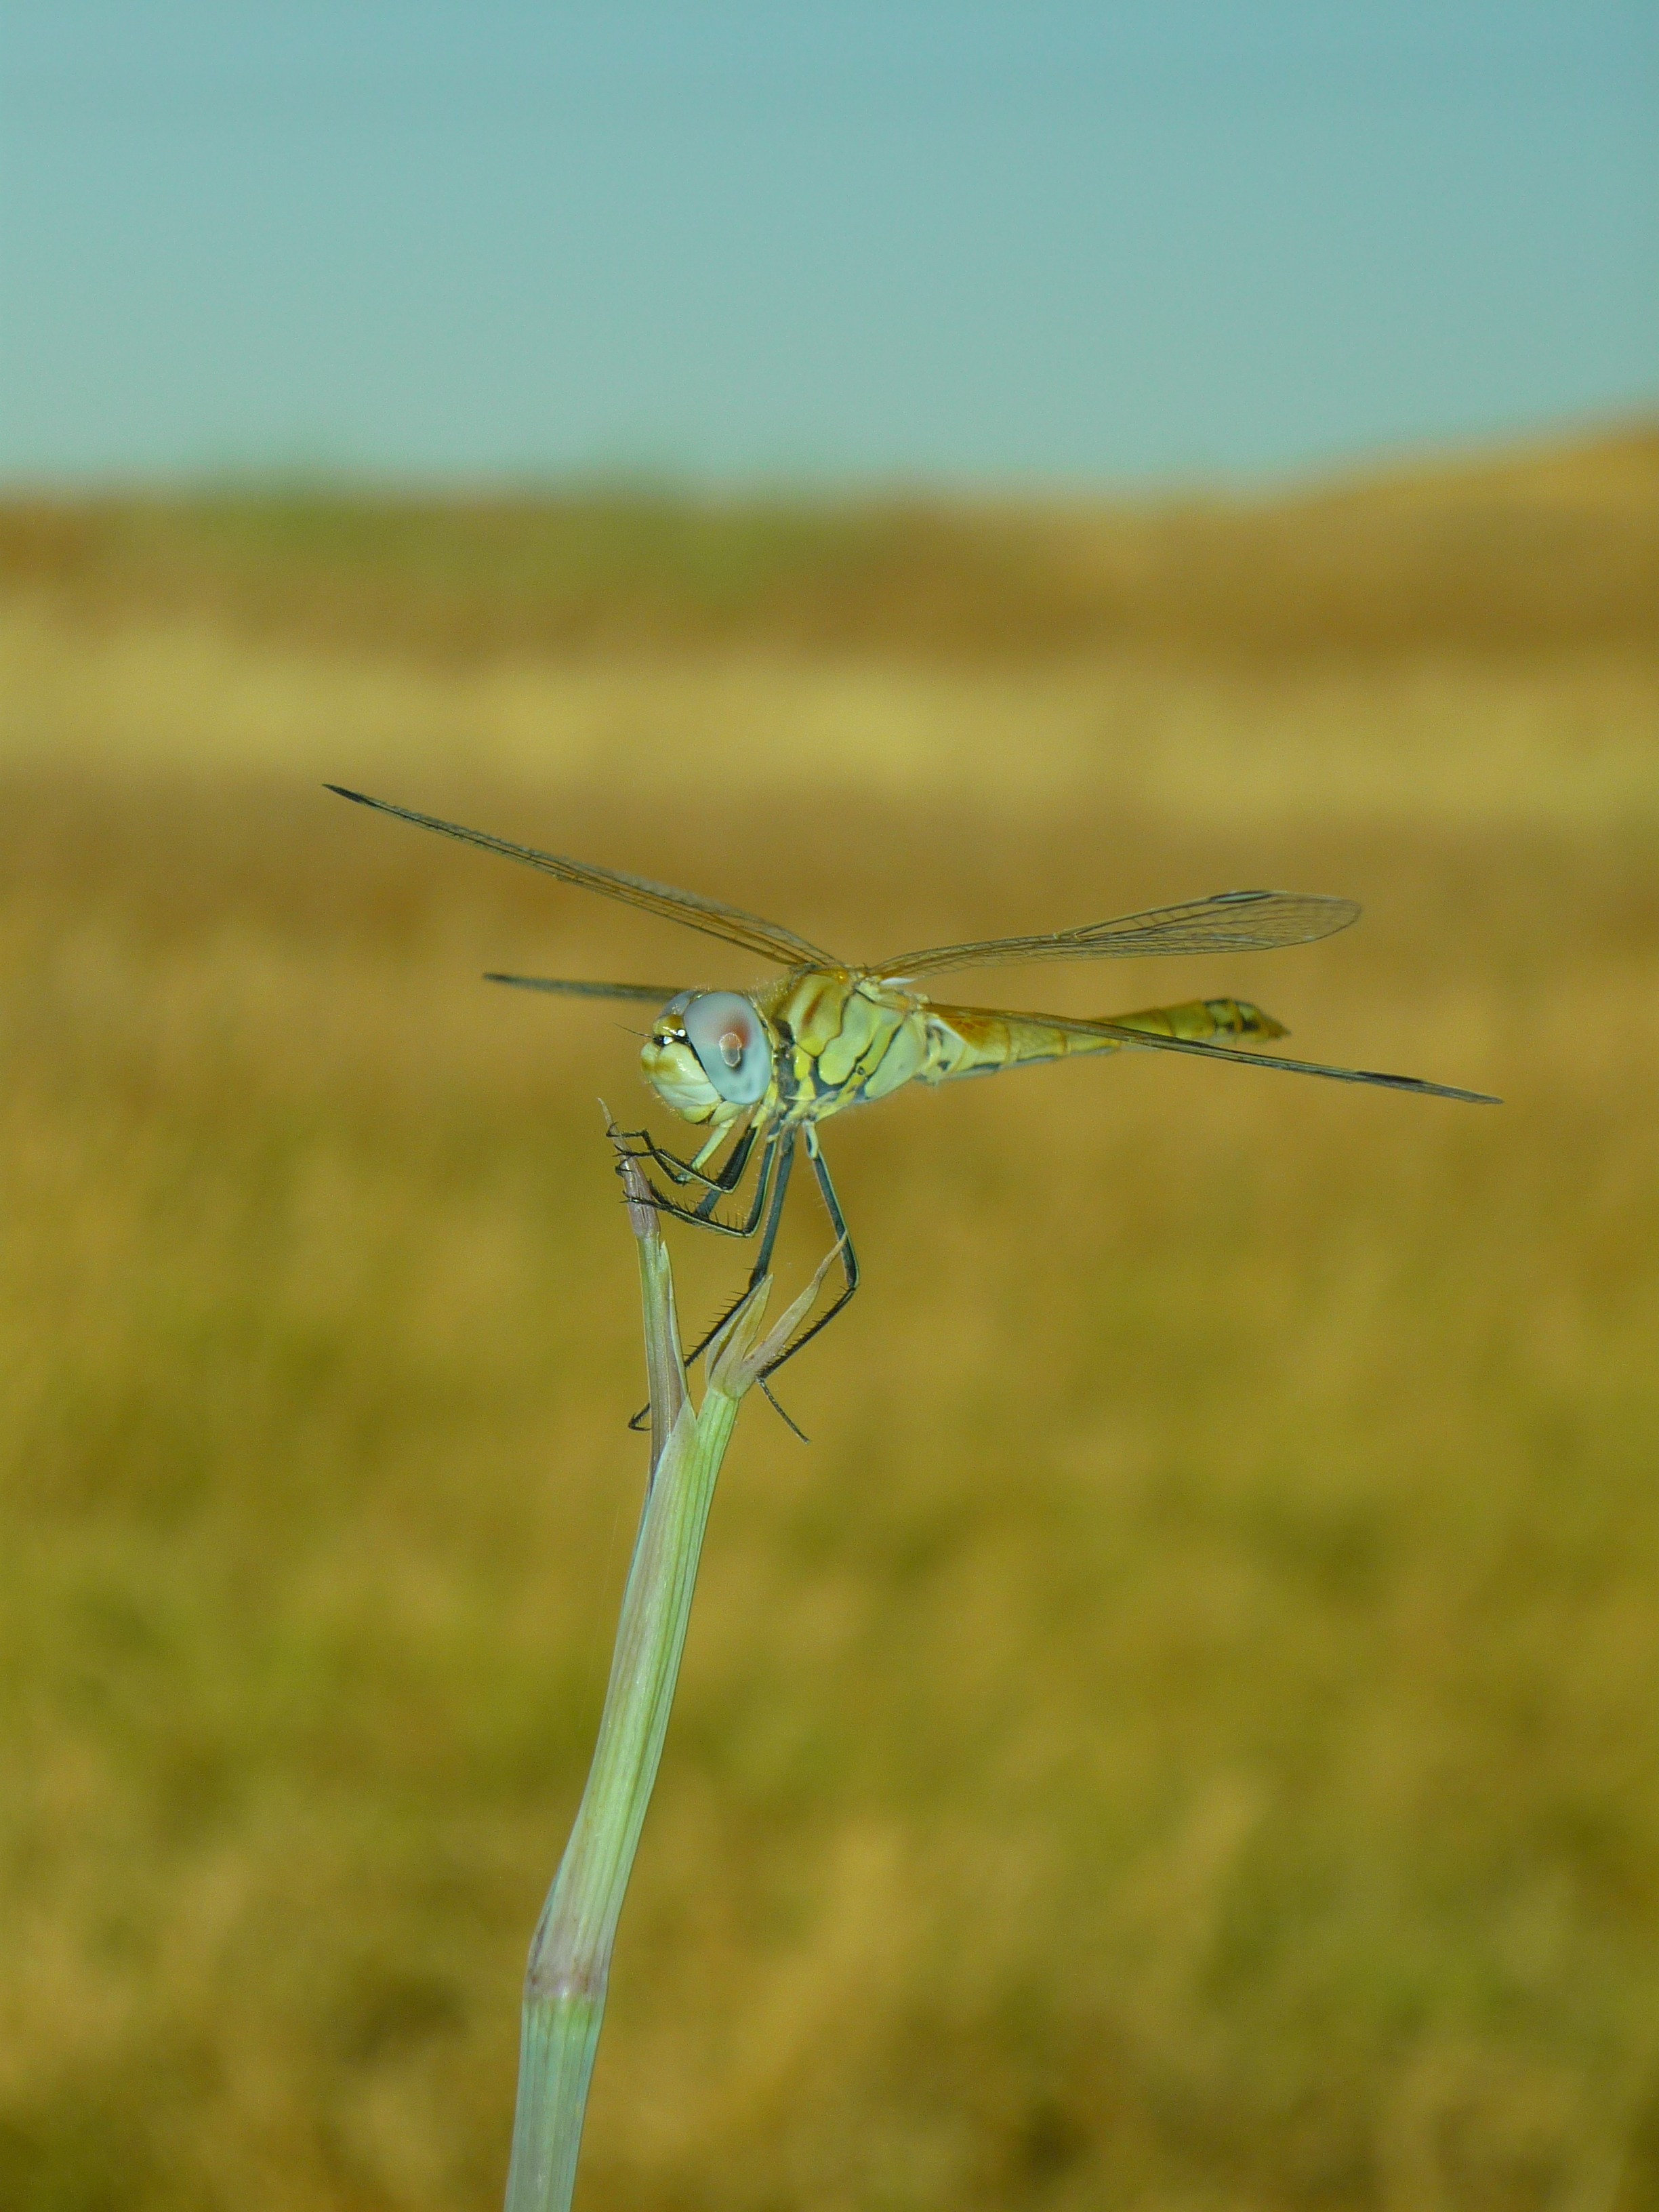
nature, grass, wing, field, meadow, prairie, stem, flying, summer, female, green, insect, yellow, fauna, plain, invertebrate, grassland, wings, dragonfly, prado, damselfly, odonata, libellulidae, sympetrum, macro photography, arthropod, libelulido, grass family, plant stem, dragonflies and damseflies, cancellatum